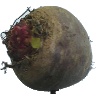
Label: Beetroot 1